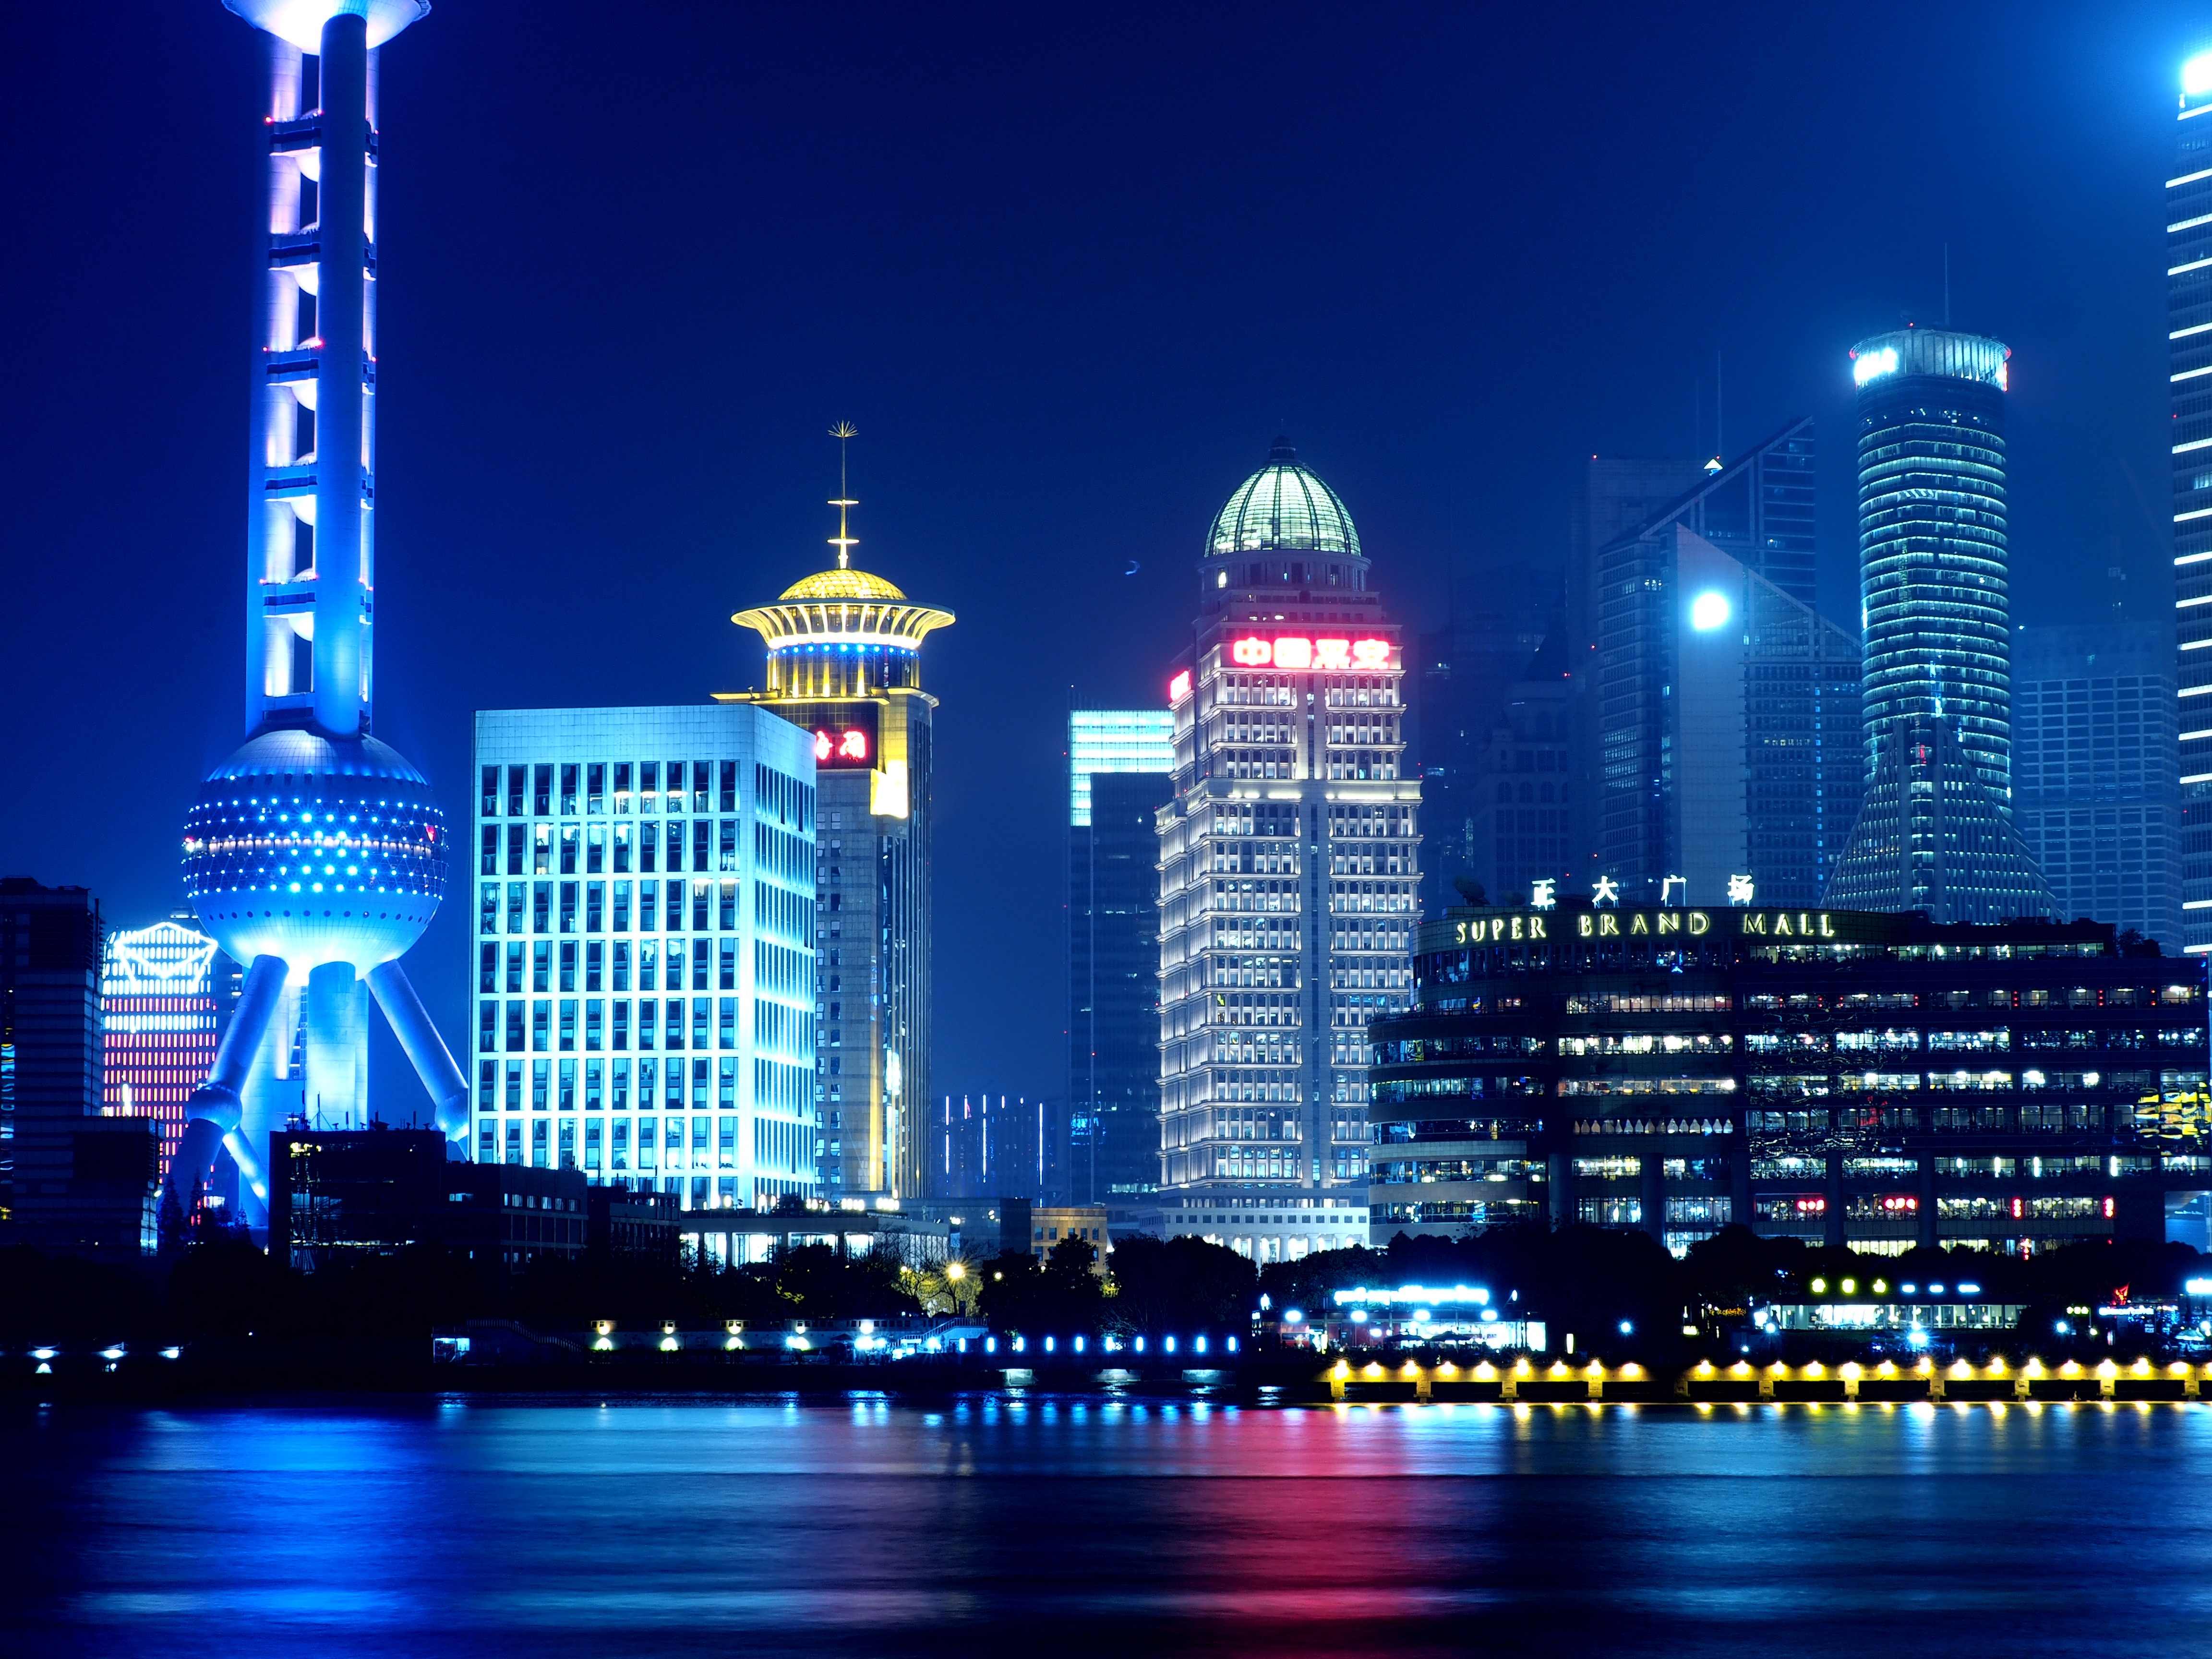
skyline, night, city, skyscraper, river, cityscape, downtown, landmark, tower block, shanghai, night view, metropolis, people's republic of china, human settlement, metropolitan area, oriental pearl tv tower